The Model and the Marriage Broker

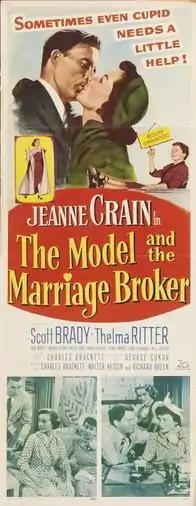

The Model and the Marriage Broker is a 1951 American romantic comedy film starring Jeanne Crain, Scott Brady, and Thelma Ritter. Directed by George Cukor and produced by Charles Brackett, the picture effectively features Ritter in a rare lead role as the marriage broker.